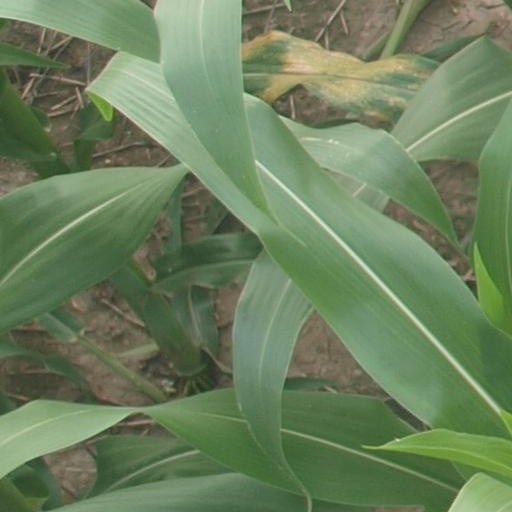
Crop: maize; corn